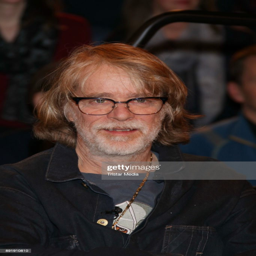
comedian and entertainer during actor .